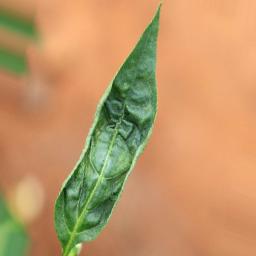
Label: mites_and_trips